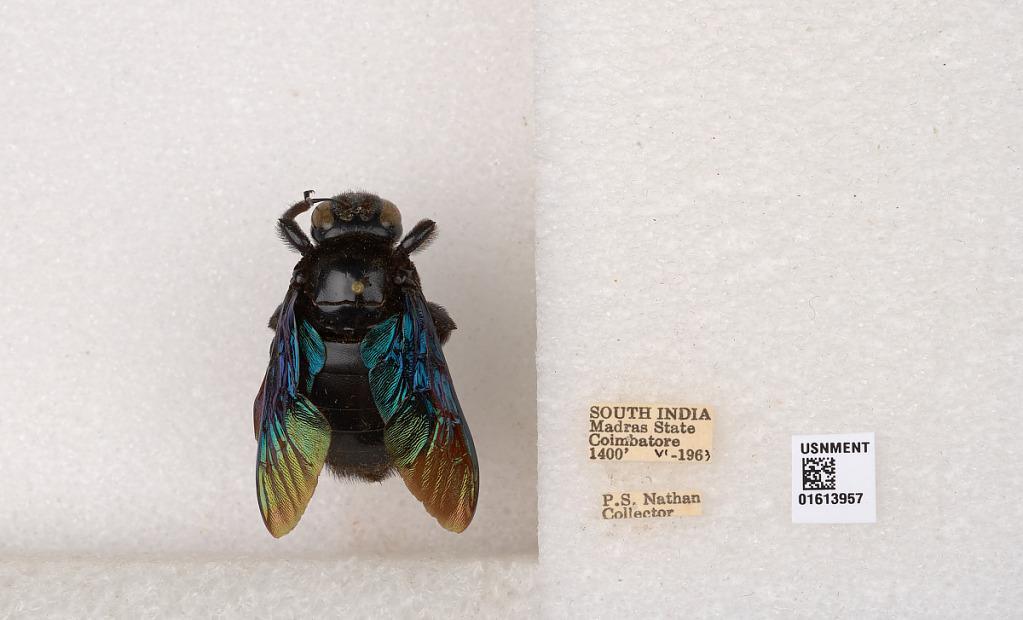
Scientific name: Xylocopa (Mesotrichia) tenuiscapa Westwood
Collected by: P. Nathan
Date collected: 1963-6-1
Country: India
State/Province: Tamil Nadu
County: Coimbatore
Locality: Coimbatore